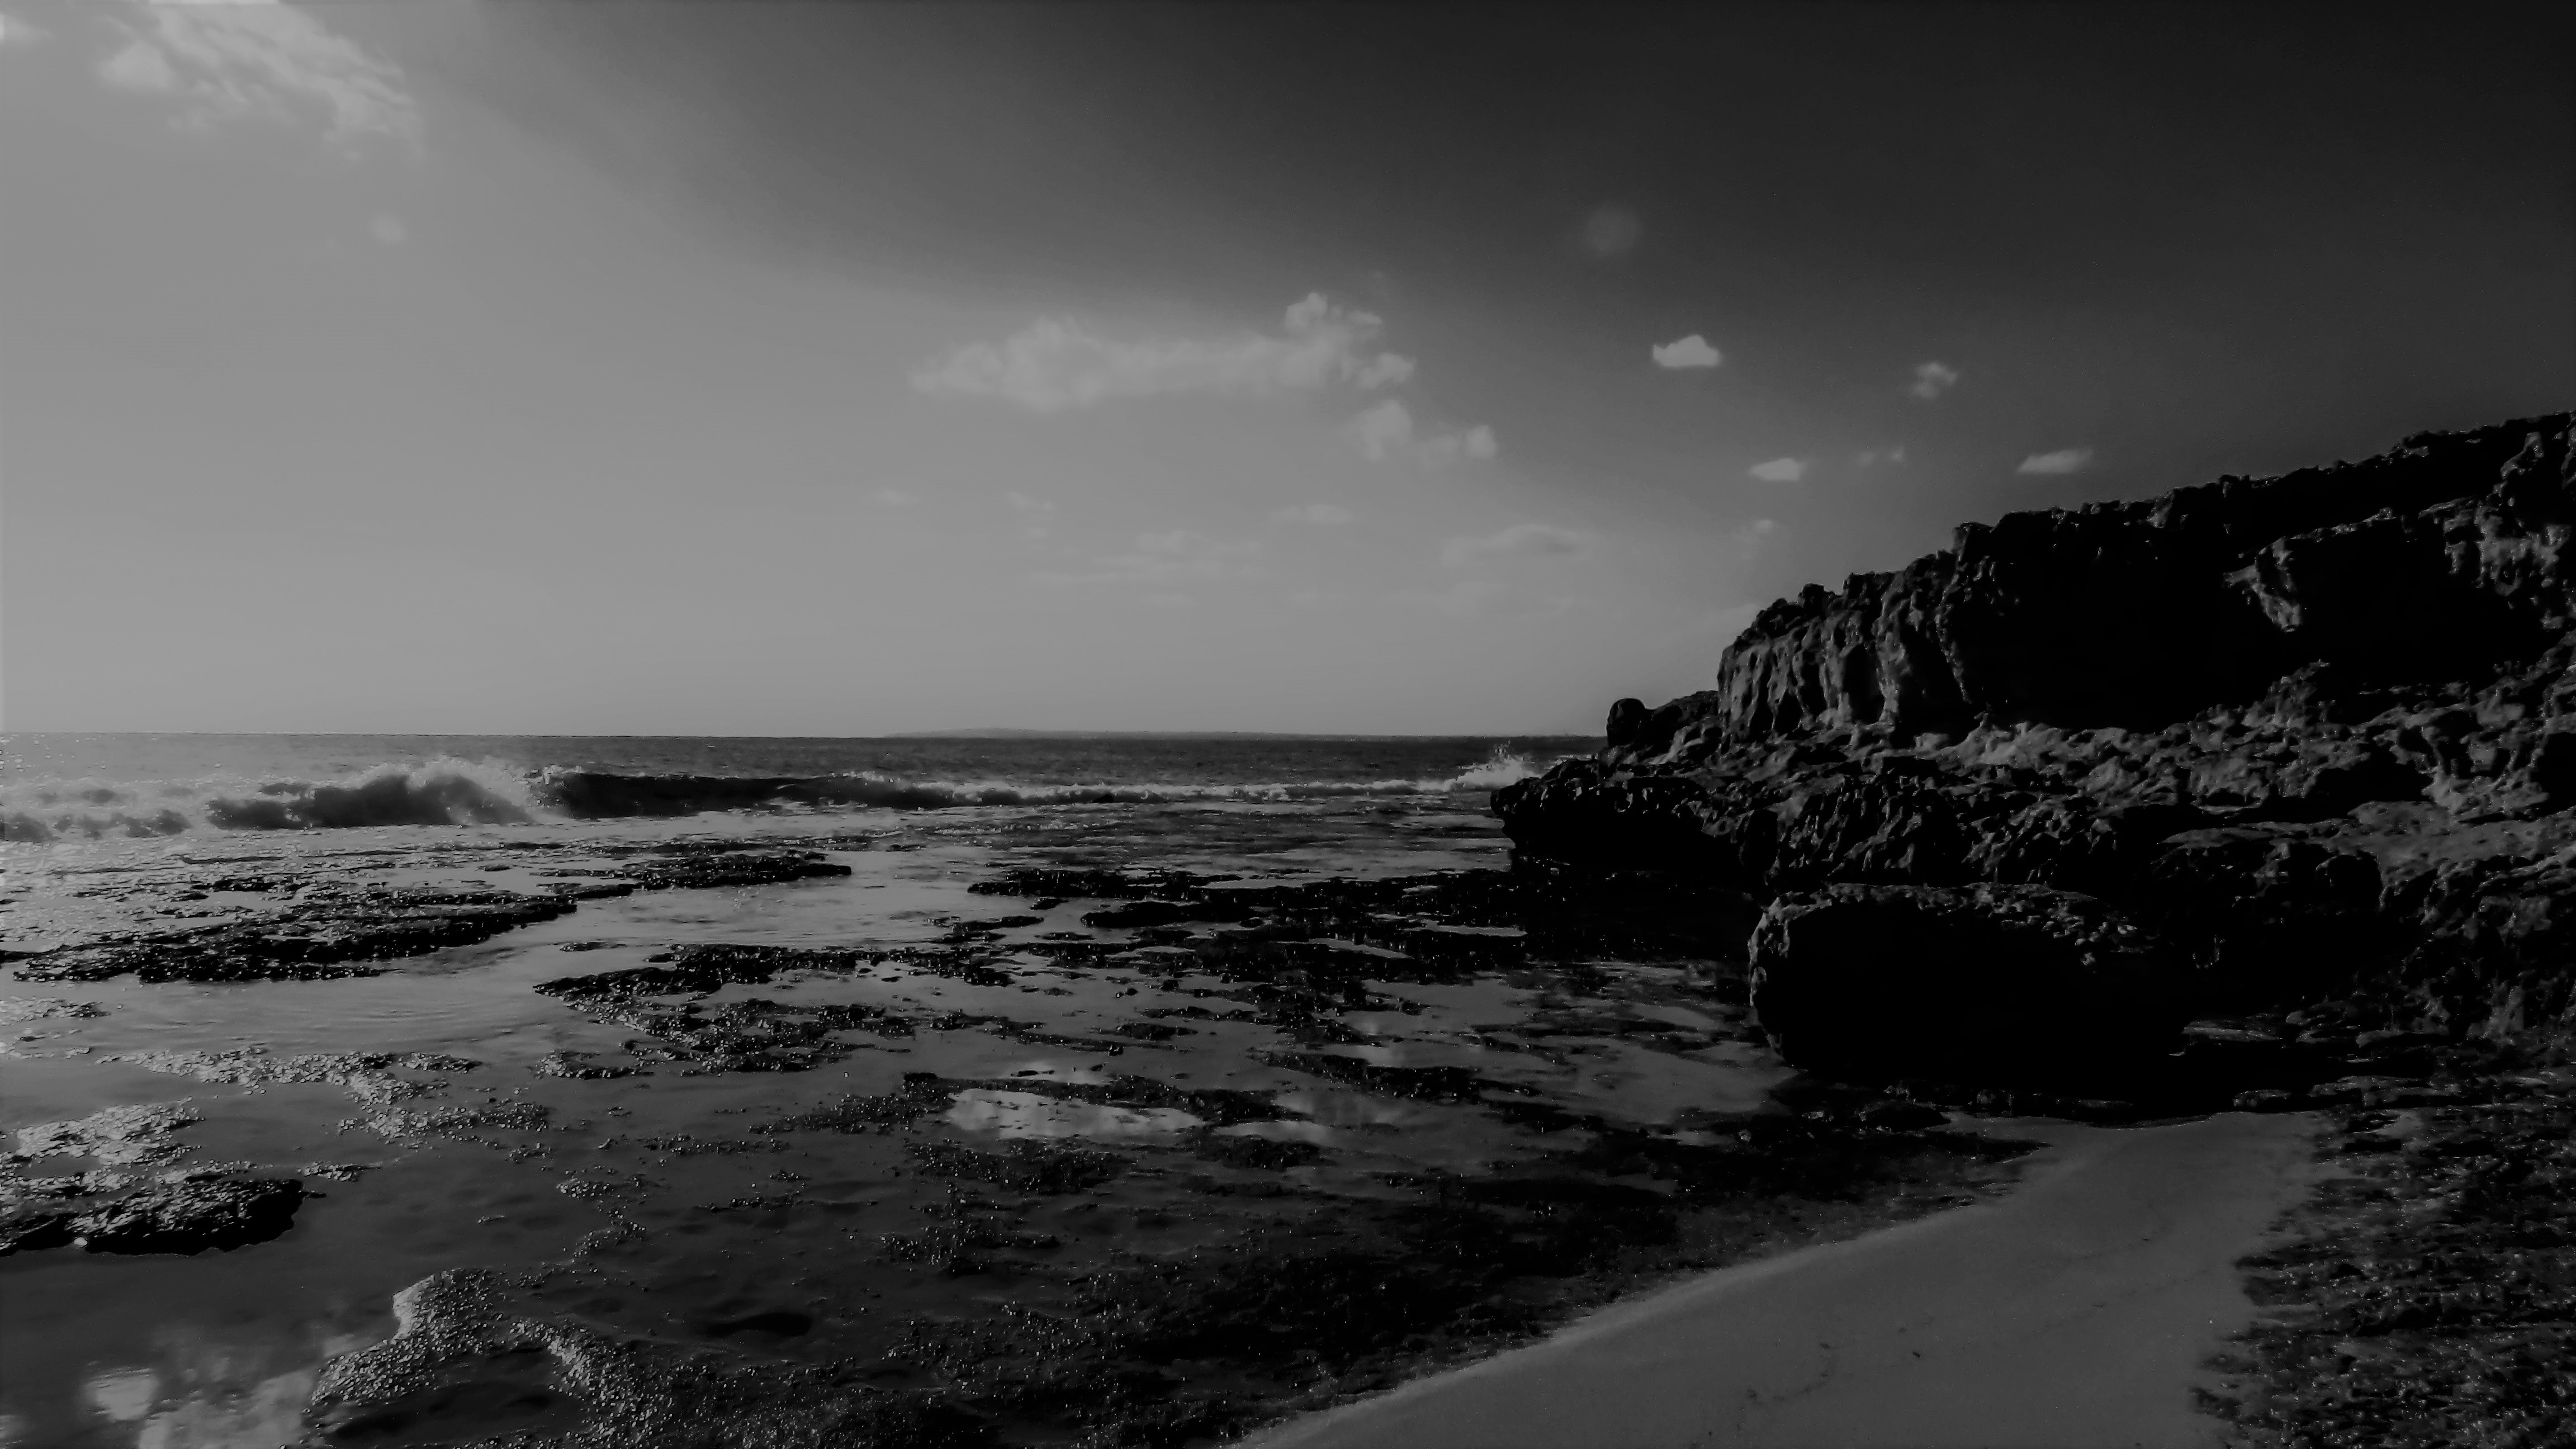
beach, landscape, sea, coast, nature, rock, ocean, horizon, light, cloud, black and white, sky, night, photography, shore, wave, dawn, atmosphere, coastline, dusk, scenic, scenery, weather, bay, darkness, monochrome, moonlight, body of water, waves, clouds, reflections, cyprus, ayia napa, monochrome photography, atmospheric phenomenon, wind wave